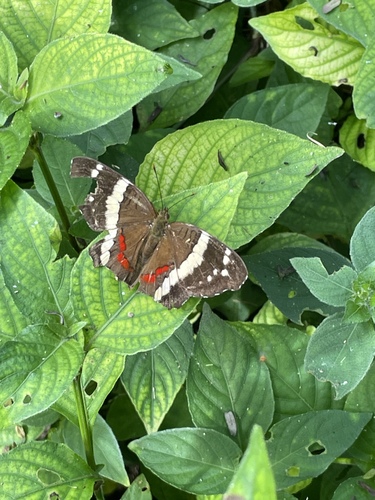
Scientific name: Anartia fatima
Common name: Banded peacock
Family: Nymphalidae
Order: Lepidoptera
Pollinator type: Primary pollinator
Habitat: Open areas and gardens
Geographic range: South America
Conservation status: Least Concern